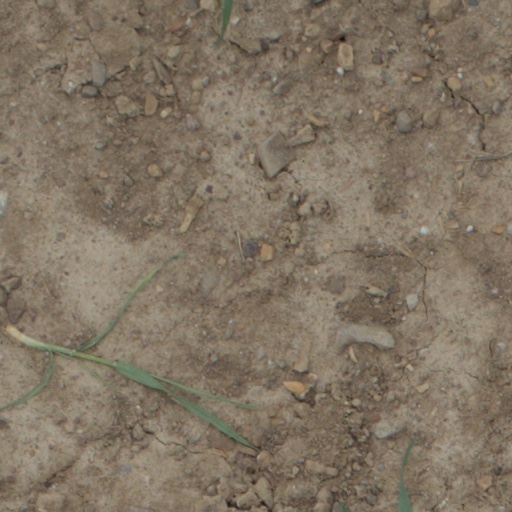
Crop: wheat